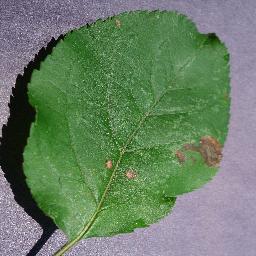
Label: Apple___Black_rot